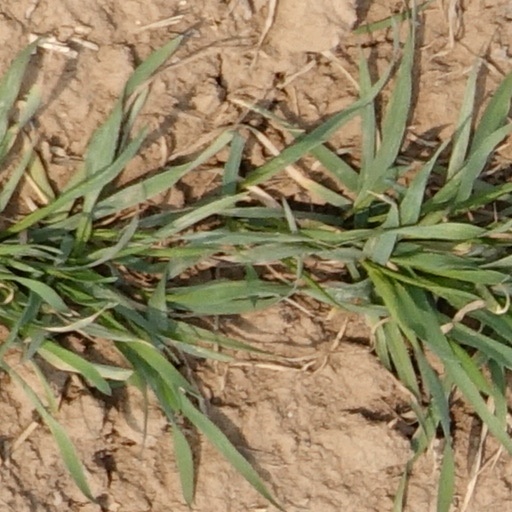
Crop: wheat